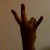
The image shows a hand gesture representing the number 7 in Indian Sign Language.